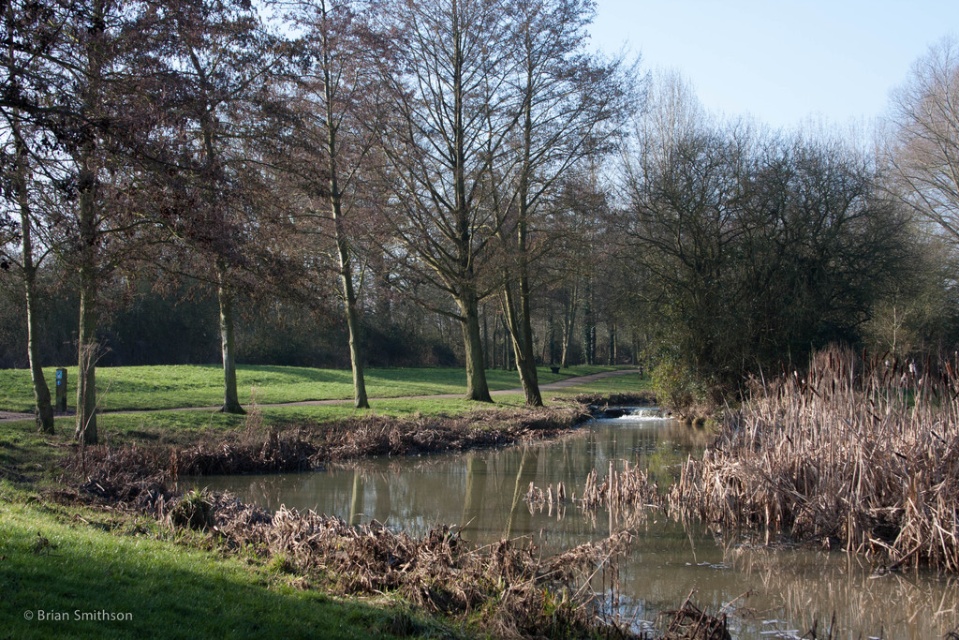
Question: Considering the relative positions of brown leafless tree at center and brown dry reed at lower right in the image provided, where is brown leafless tree at center located with respect to brown dry reed at lower right? (A) left (B) right
Answer: A